Miami Film Festival

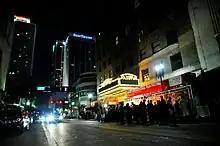
Opening

The Miami Film Festival, formerly Miami International Film Festival, is an annual film festival held in Miami, Florida, each March. Since 2015 the festival also runs a smaller Fall Festival, known as the Miami Film Festival GEMS, which presents films thought to be the GEMS of the award season.